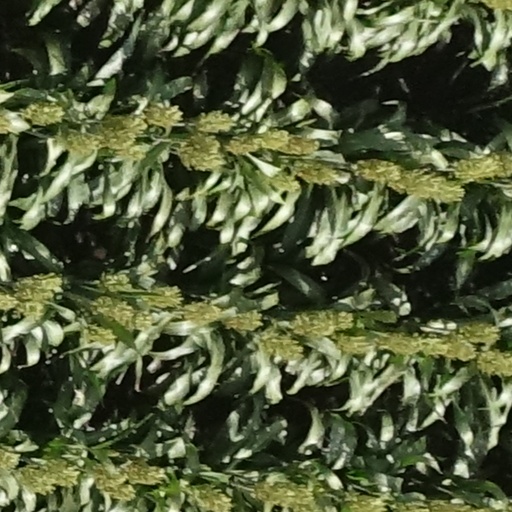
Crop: sorghum